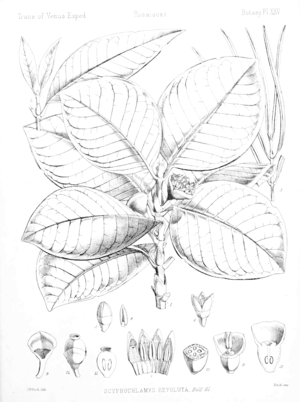
Le pyrostre est un genre de 78 espèces de plantes à fleurs originaires de l'ouest de l'Afrique tropicale, d'Arabie et des Mascareignes. Il appartient à la famille des rubiacées.